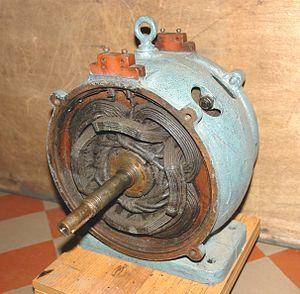
Moteur à induction, diphasé, fabriqué par R. Alioth et Cie, numéro 1042, daté vers 1891. Hormis sa date, l'intérêt de ce moteur réside dans le circuit du rotor, il est en effet l'ancêtre de la cage d'écureuil. Constitué d'un fil en cuivre épais branché en court-circuit, totalement isolé en double couche coton sur toute sa longueur et de surcroit gainé d'un autre isolant dans les encoches qui sont légèrement inclinées, que l'on distingue très bien sur cette photo. L'on peut voir aussi que les deux cotés du rotor sont eux aussi isolés. Cette fabrication complexe à été très éphémère car l'invention de la cage d'écureuil par Mikhaïl Dolivo-Dobrovolski plus simple de conception l'a très vitre remplacé. Quand aux bobinage du stator, il est lui aussi très intéressant. L'on peut noter le soin particulier apporté dans l'alignement des fils qui sied uniquement aux moteurs de cette époque et de la petite décennie suivante. Dans les quelques années antérieurs, c'est à dire depuis leur invention et leurs premières constructions industrielles qui remontent en1887-88, les stators de ces moteurs étaient simplement bobinés en anneau
La machine asynchrone, connue également sous le terme anglo-saxon de machine à induction, est une machine électrique à courant alternatif sans connexion entre le stator et le rotor.
La Société d'électricité Alioth était une ancienne entreprise française de construction de matériel électrique créée en 1898 par la société suisse Elektrizitäts-Gesellschaft Alioth AG. Elle était implantée à Lyon et fut absorbée en 1911 par la société suisse Brown, Boveri & Cie, qui, au travers de sa filiale française, la Compagnie Électro-Mécanique, en fit une des unités de fabrication de moteurs électriques du groupe.
Le système biphasé est un système polyphasé de tensions électriques alternatives généralement sinusoïdales comportant deux phases.